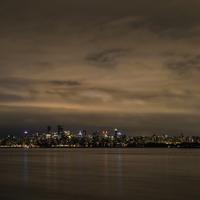
Weather: cloudy or overcast